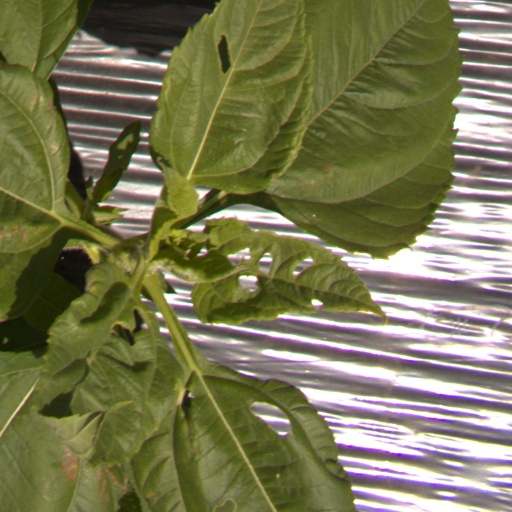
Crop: Jerusalem artichoke